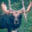
Label: deer